Sivappu

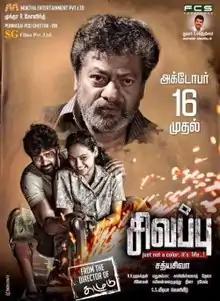
Theatrical release poster

Sivappu is a 2015 Indian Tamil language film directed by Sathyasiva and produced by Muktha Films and Punnagai Poo Gheetha. Evoking the plight of Sri Lankan Tamil refugees in India, the film stars Rajkiran, Naveen Chandra and Rupa Manjari with music composed by N. R. Raghunanthan.